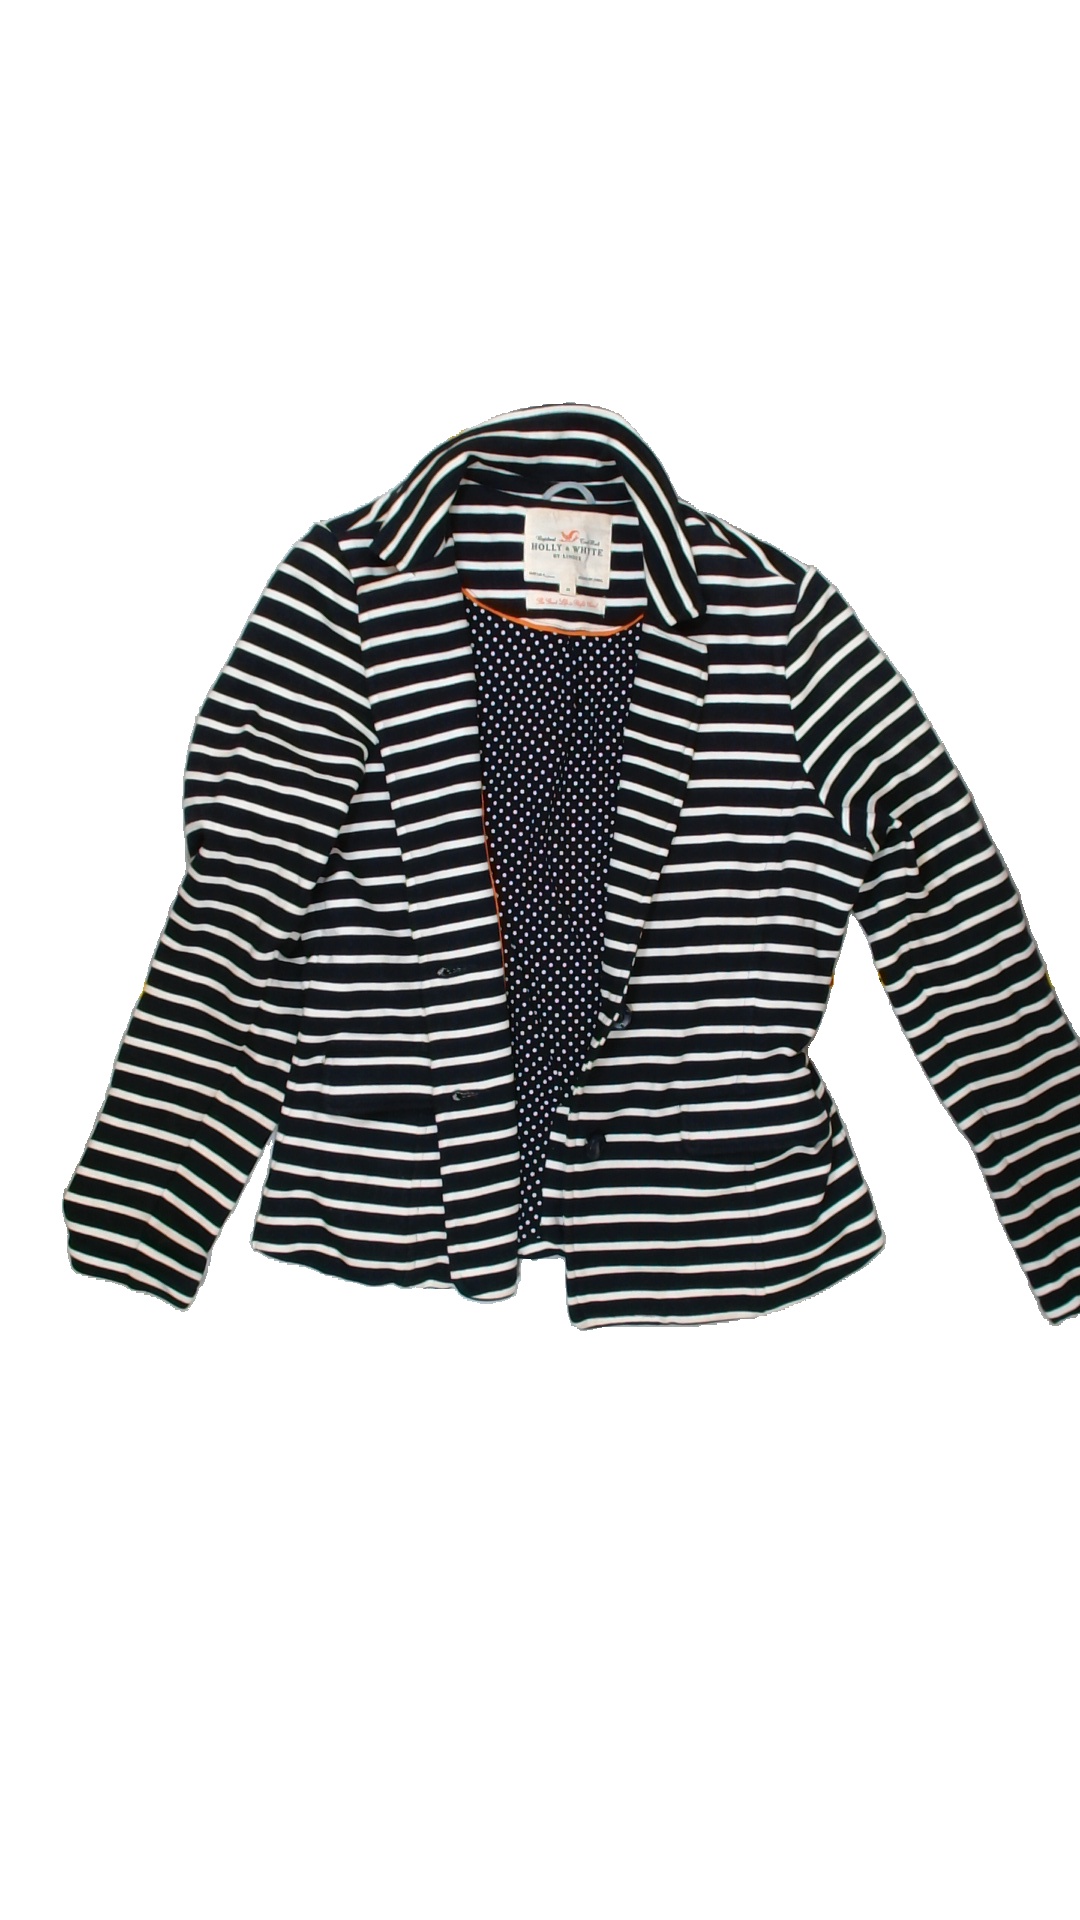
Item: Blazer (Ladies)
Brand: Holly And Whyte (lindex)
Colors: White, Blue
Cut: Regular
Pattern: Striped
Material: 100% Cotton
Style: No trend
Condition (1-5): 4
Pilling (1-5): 5
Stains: Yes
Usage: Export
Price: <50